Artworks (film)

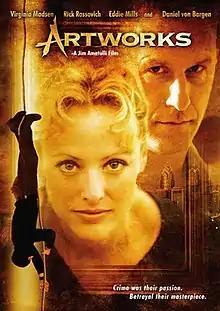

Artworks is a 2003 crime film directed by Jim Amatulli and starring Virginia Madsen, Rick Rossovich, Eddie Mills, and Daniel von Bargen.